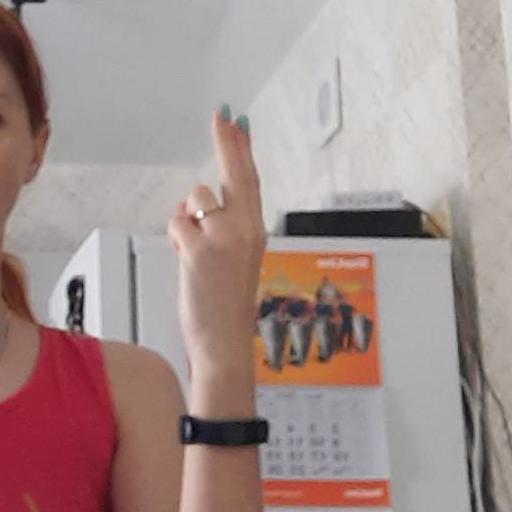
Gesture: two_up_inverted